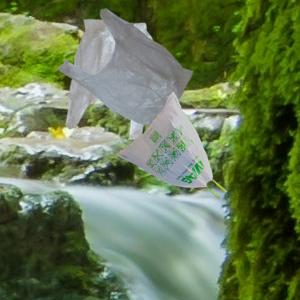
Label: plasticbags